Cinga Samson

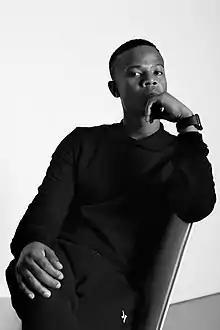
Samson in 2020

Cinga Samson (born 1986) is a South African artist known for his figurative oil paintings of large-scale group scenes and self-portraits. Samson's work is most recognizable for his use of a dark palette, depictions of figures with pupil-less eyes, and formal, ceremonious poses.